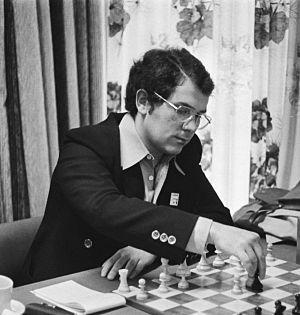
Bojan Kurajica est un grand maître yougoslave puis bosnien du jeu d'échecs. Il est affilié à fédération croate depuis juin 2018.